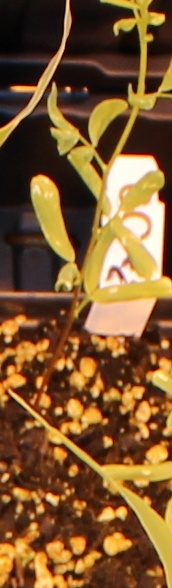
Label: Lentil